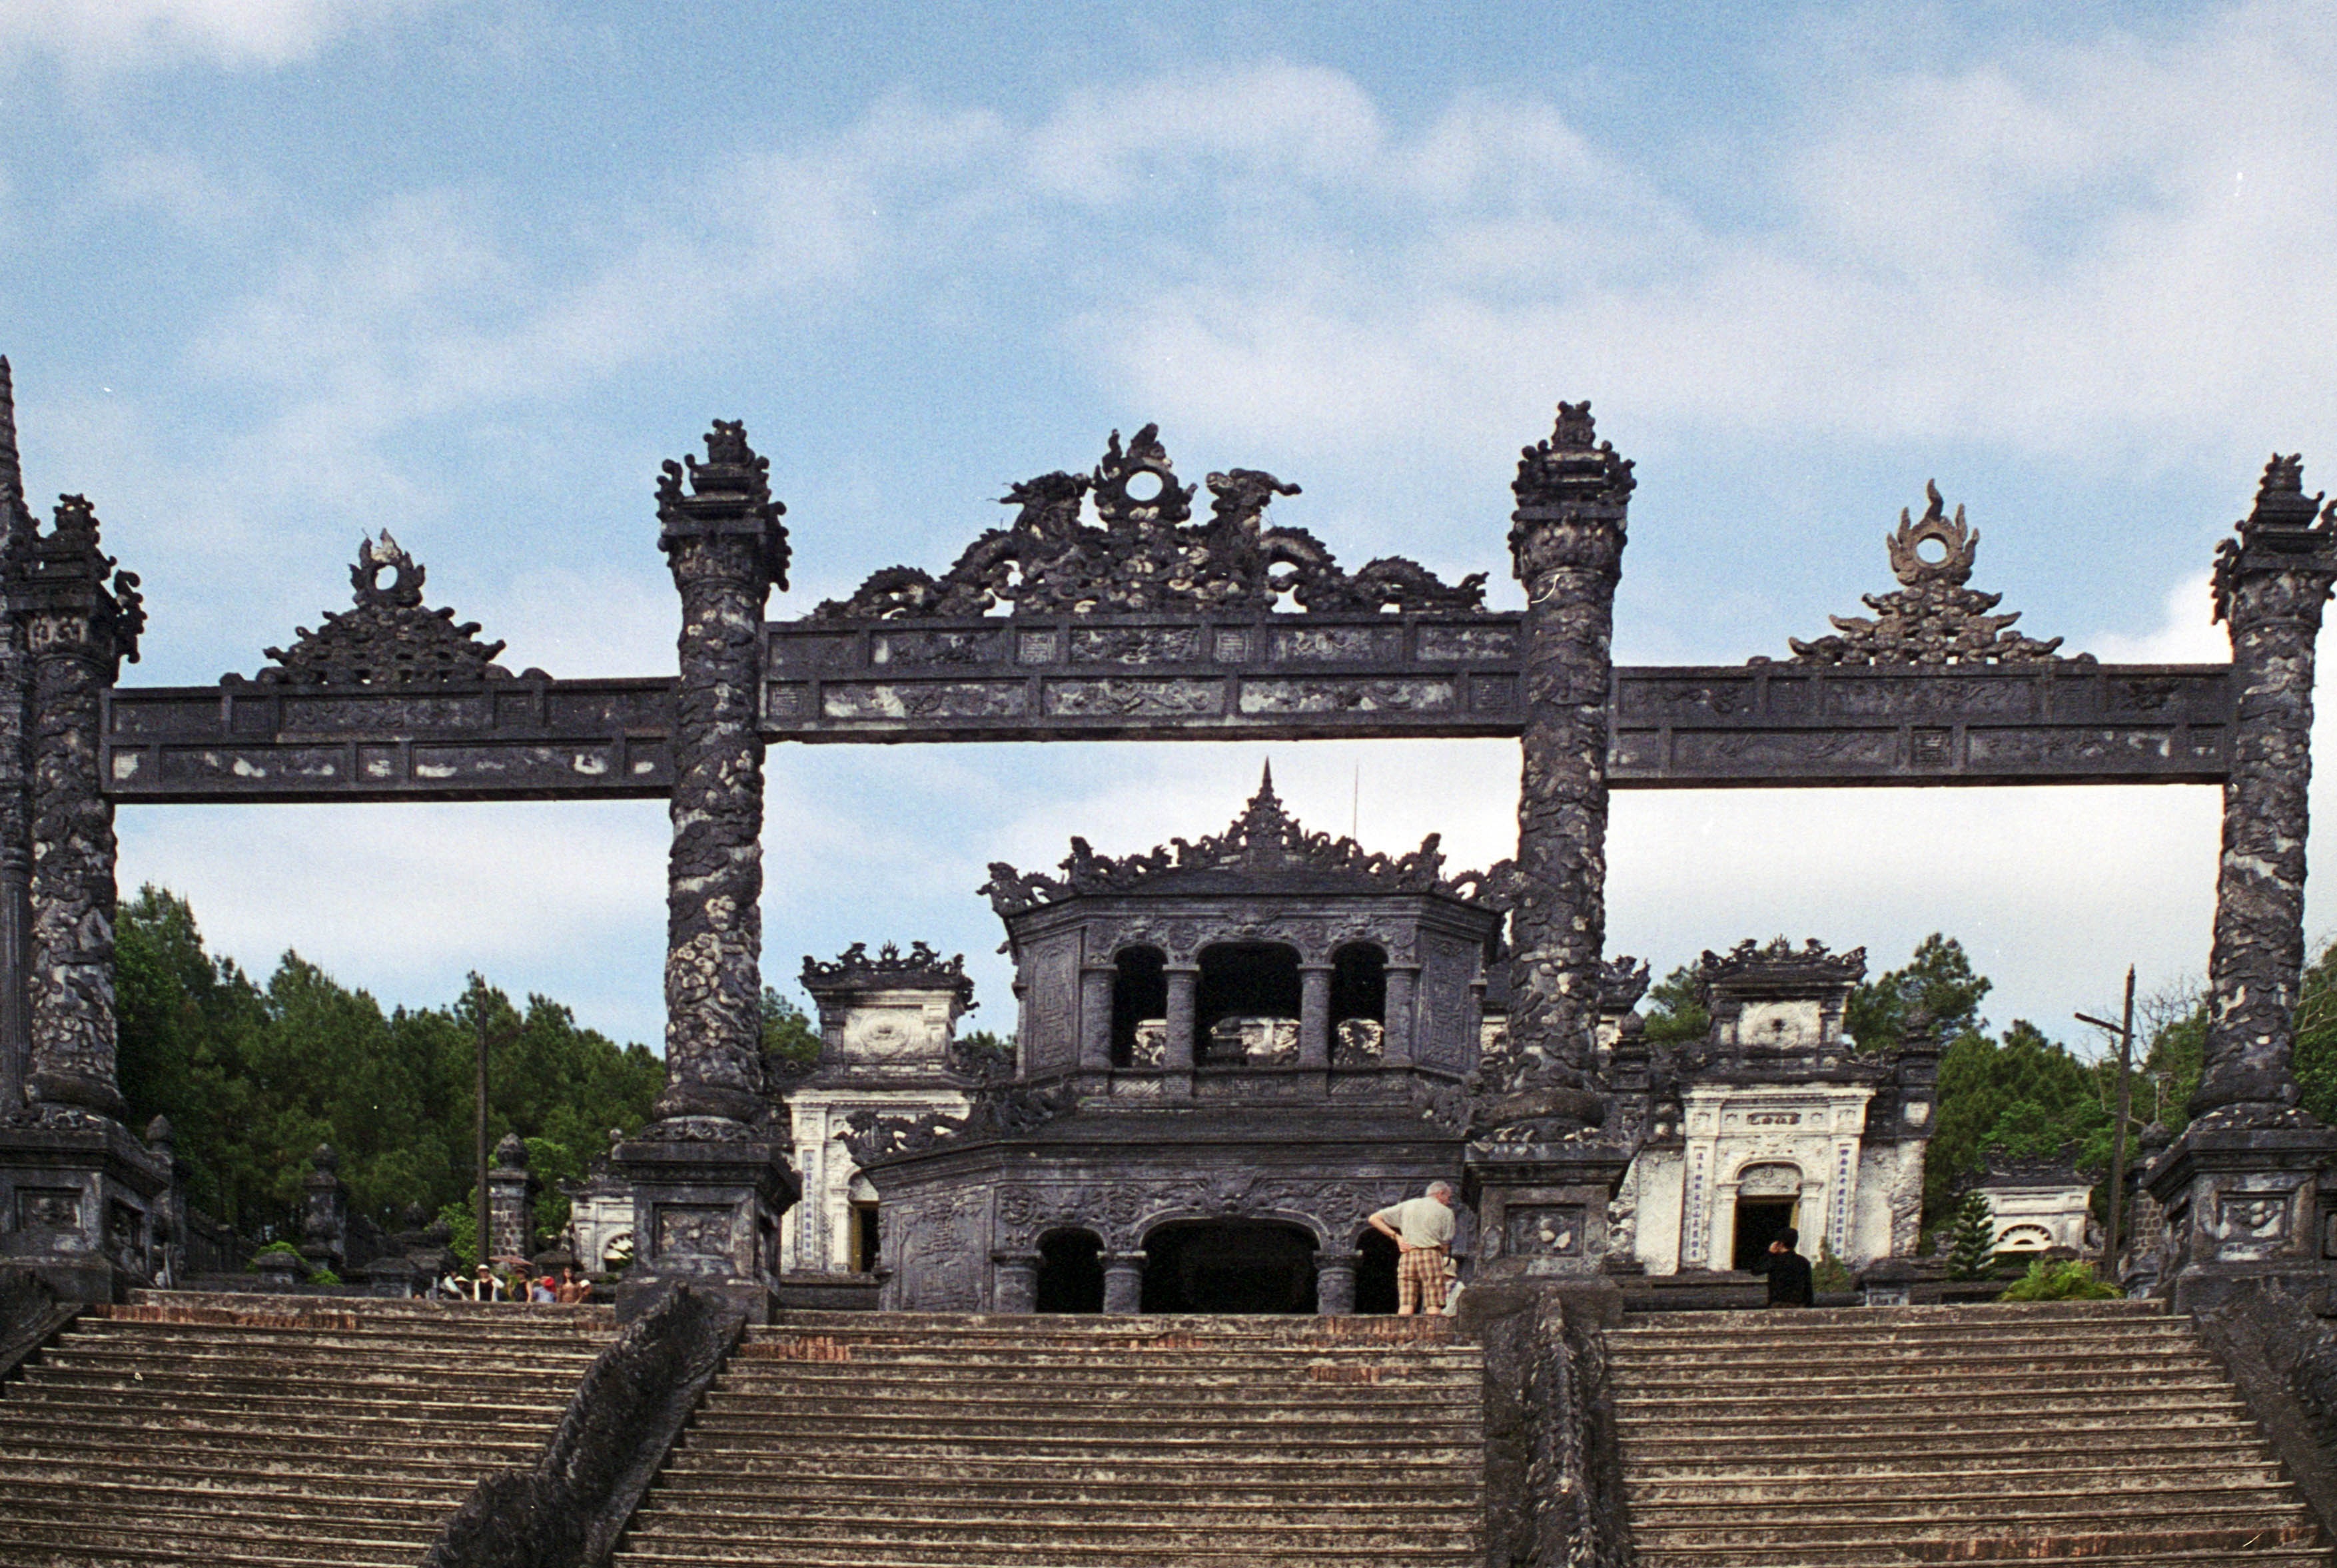
architecture, building, palace, travel, asia, landmark, tourism, place of worship, vietnamese, temple, ruins, decorative, da, traditional, vietnam, indochina, hindu temple, historic site, ancient history, dan ang, nang